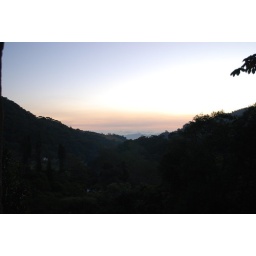
picture window in the clothes-drying house